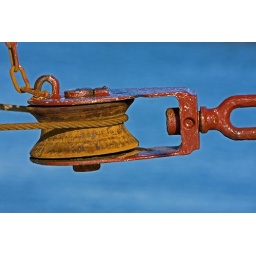
detail of a ship with water in the back